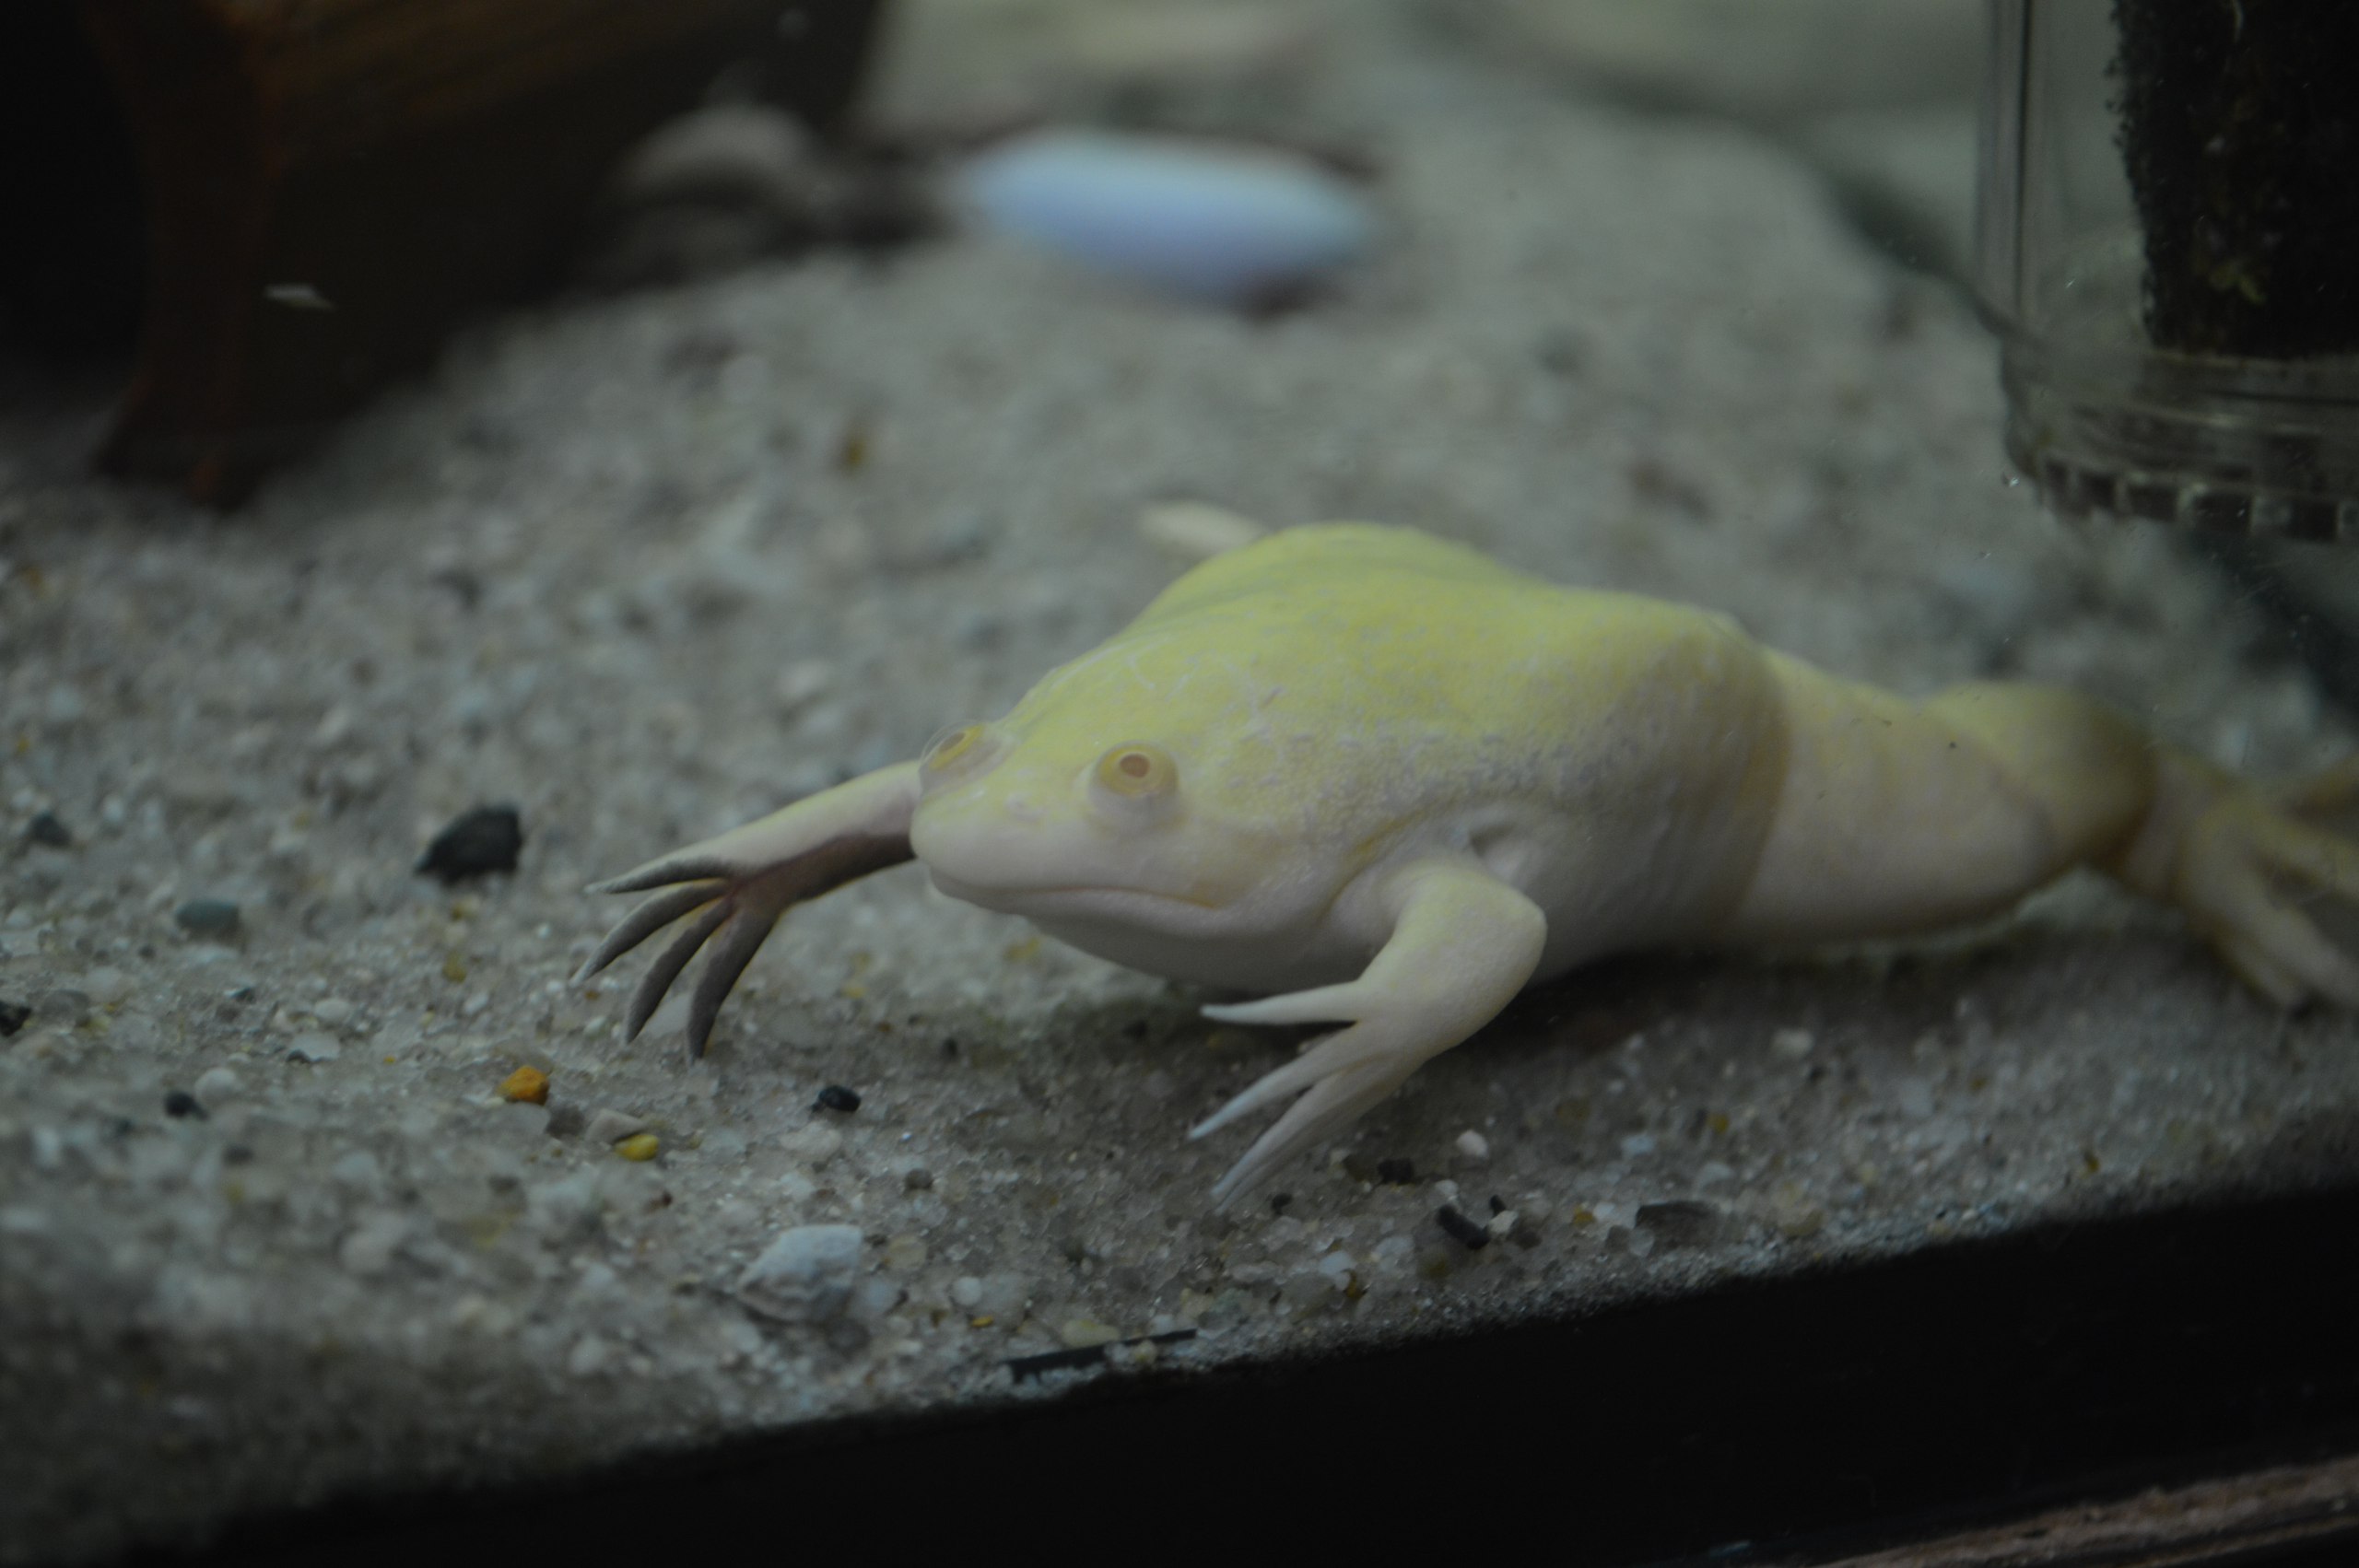
zoo, reptile, fauna, amphibian, organism, scaled reptile, terrestrial animal, lizard, gecko, skink